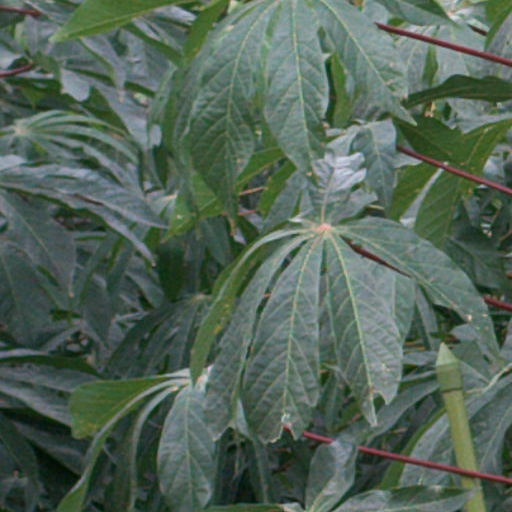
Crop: cassava